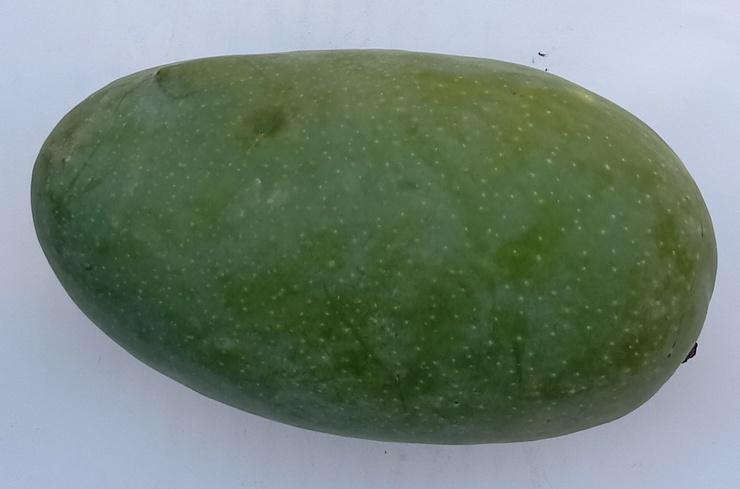
Mango variety: Chaunsa (Black)